GTCO Group

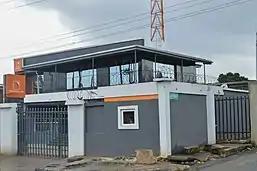
Gtbank, Maryland branch, Lagos

In 2013, the bank acquired a 70 percent shareholding in the Fina Bank Group for a cash payment of US$100 million. Fina Bank branches and subsidiaries were rebranded GT Bank soon afterwards.